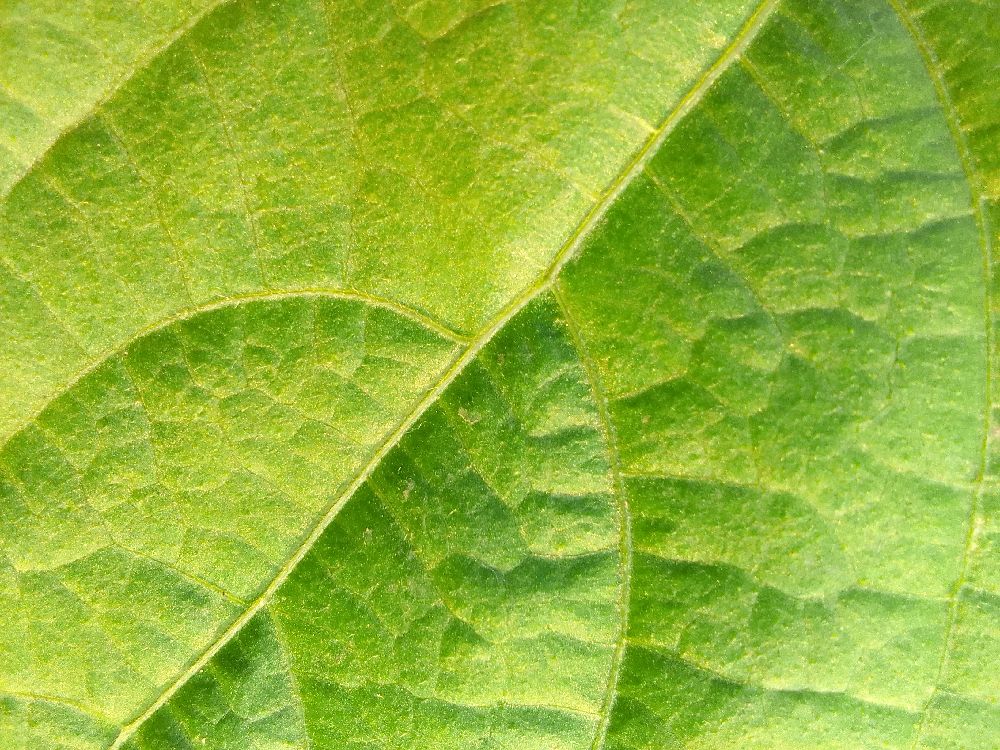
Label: healthy